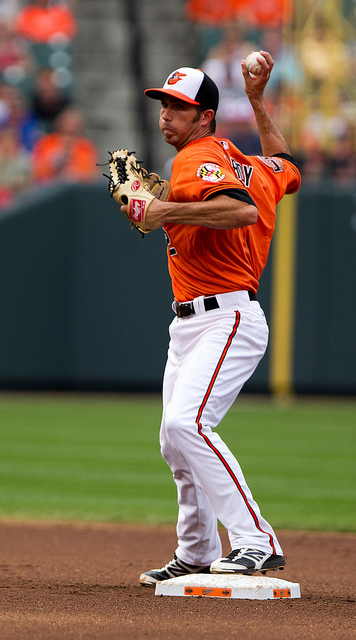
vận động viên bóng chày đang trong tư thế ném bóng